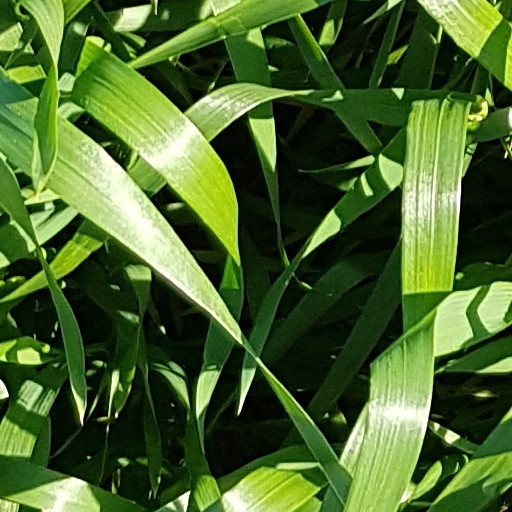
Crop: wheat